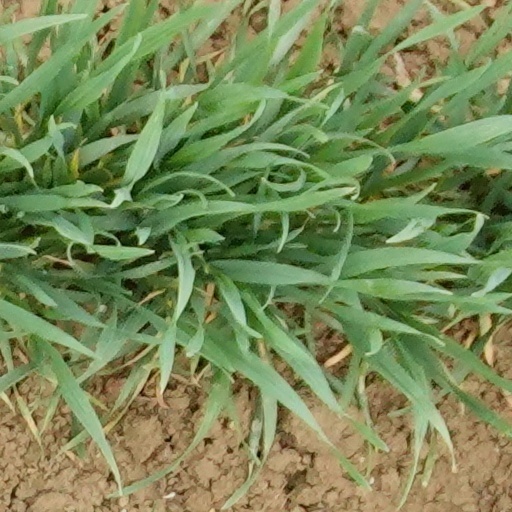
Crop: wheat